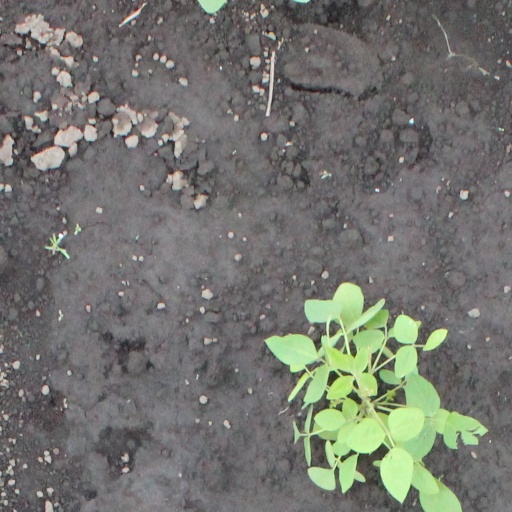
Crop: soybean